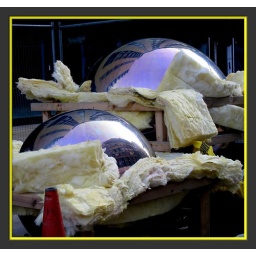
A partly unpacked shipment of shiny new steel balls for a water feature in Sheffield's Peace Gardens.